Westchester House

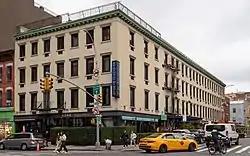
The former Westchester House, now the Sohotel, seen in 2021

The Westchester House (now the Sohotel New York) is a hotel on the Bowery at Broome Street in Manhattan, New York City. It was previously also known as the Occidental and the Pioneer. The building was added to the National Register of Historic Places on March 20, 1986. , the Sohotel has been fully renovated.